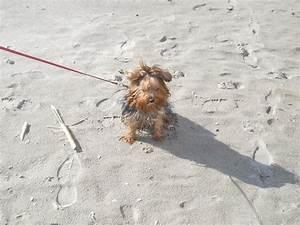
dog